Cape Santiago

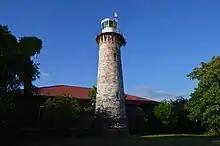
Cape Santiago Lighthouse as viewed in November 2018.

The lighthouse at Cape Santiago is the oldest structure in Calatagan built in the 1890s during the Spanish colonial period. Made of brick and lime cement, this red round structure is tall modeled after the medieval castles in Europe. It is currently in a deteriorated condition with its original light source missing, replaced by an automatic light bulb donated by the Japan International Cooperation Agency that is no longer being used due to lack of funding.